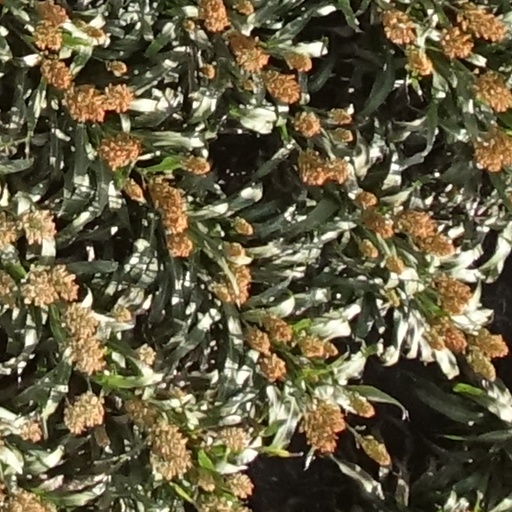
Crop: sorghum